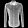
Label: Shirt